Megacity

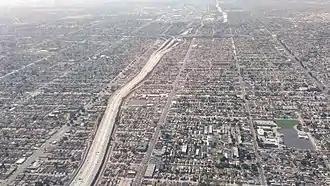
A flat land area in the Greater Los Angeles Area in the U.S. state of California with houses, buildings, roads, and freeways. Areas constructed to capacity contribute to urban expansion.

From around 1825 to 1918 London was the largest city in the world, with the population growing rapidly; it was the first city to reach a population of over 5 million in 1900. In 1950, New York City was the only urban area with a population of over 10 million. Geographers had identified 25 such areas as of October 2005, as compared with 19 megacities in 2004 and only nine in 1985. This increase has happened as the world's population moves towards the high (75–85%) urbanization levels of North America and Western Europe.